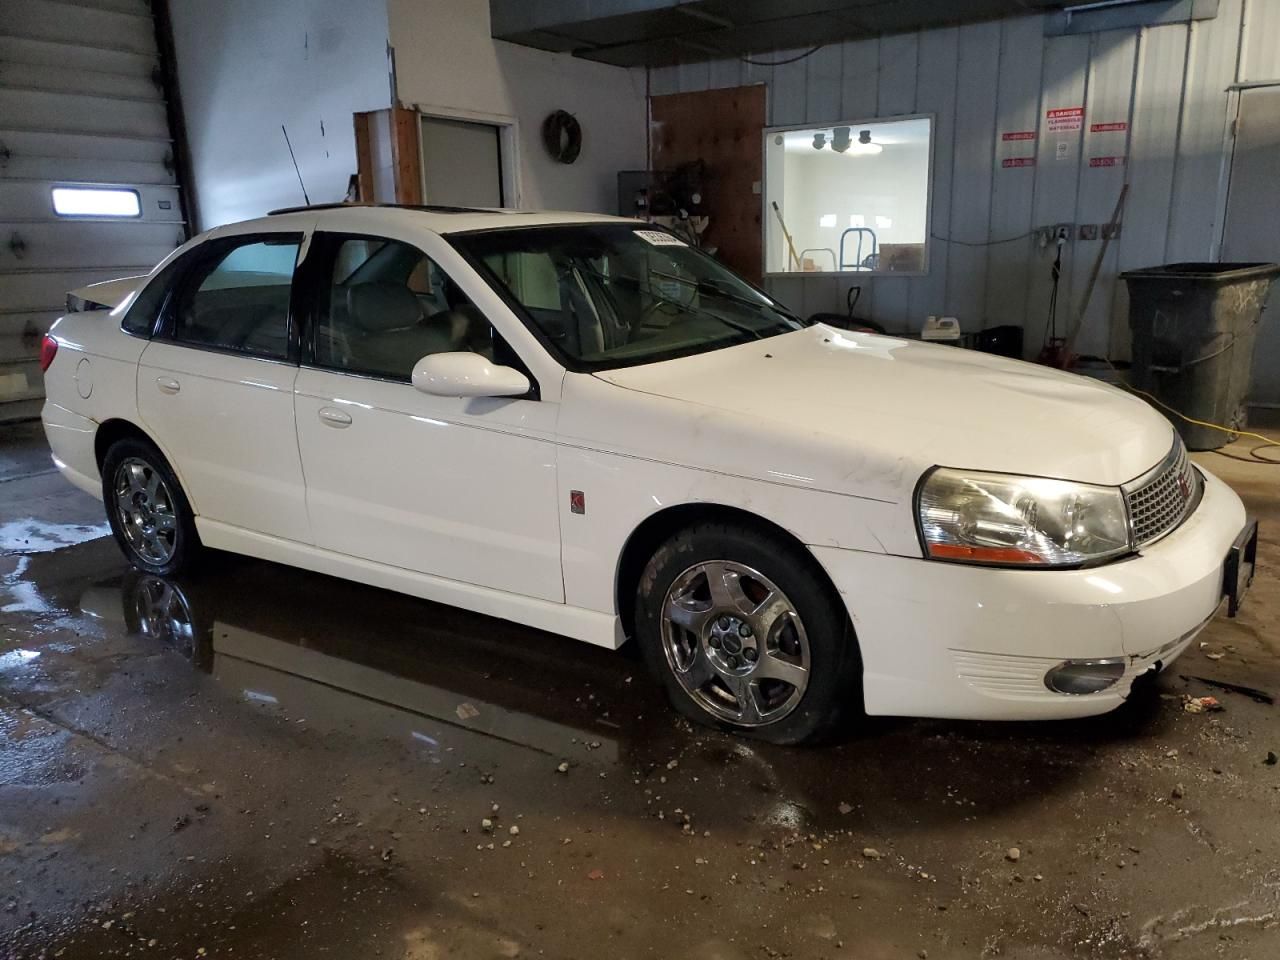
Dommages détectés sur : pare-choc avant, capot, aile avant droite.
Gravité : majeur